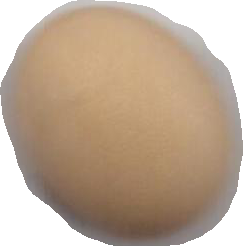
Variety: Anjasmoro